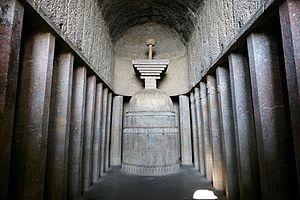
Les grottes de Bedsa sont un groupe de monuments excavés bouddhistes situés à Maval taluka, district de Pune, Maharashtra, en Inde. L'histoire des grottes remonte à la période Satavahana au Ier siècle avant notre ère. Ils sont à environ 9 km des grottes de Bhaja. Les autres grottes de la région sont les grottes de Karli, la grotte bouddhiste de Patan et les grottes de Nasik.